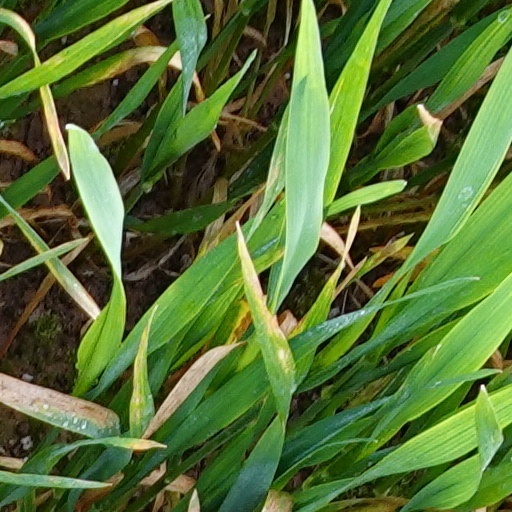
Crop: wheat